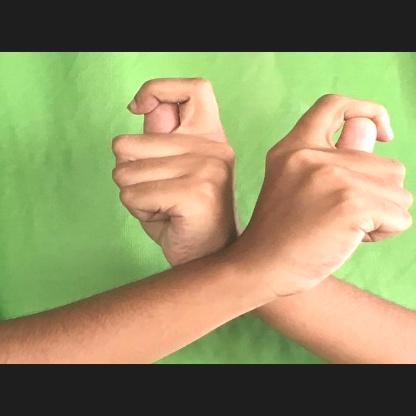
Mudra: Berunda